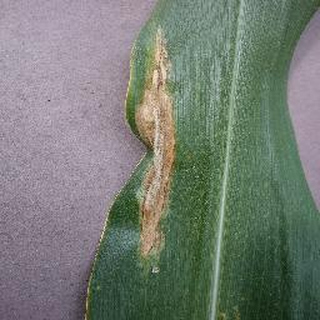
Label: corn_northern_leaf_blight